Shemot (parashah)

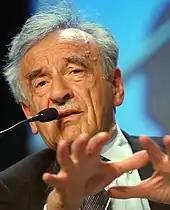
Wiesel

Reading “Hebrew ("Ivrit") midwives” in Exodus 1:15, Gunther Plaut noted that their names were northwest Semitic, suggesting that they were Hebrews. Plaut reported that scholars generally agree that the term “Hebrew” ("Ivri") came from the name of a group called "Habiru" or "Apiru", people who had lost their status in the community from which they came, and who were not necessarily related except by common fate. Plaut wrote that the "Habiru" were a class of people who lived in the Fertile Crescent during the 19th to 14th centuries B.C.E. who may originally have come from Arabia, became prominent in Mesopotamia, and later spread to Egypt. The "Habiru" followed distinct occupations, particularly mercenaries and administrators. Although at first they were nomads or seminomads, they later settled, but were usually considered foreigners and maintaining their group identity. The term "Habiru" referred not so much to an ethnic or linguistic group as to a social or political group. Plaut reported that the words "Habiru" and “Hebrew” ("Ivri") appear to share a common linguistic root. Plaut concluded that Israelites in Egypt likely occupied positions similar to, or because of familial ties were identified with, the "Habiru". When non-Israelites repeatedly applied the term to the Israelites, the Israelites themselves began to use the name "Habiru", which they pronounced "Ivri". Plaut considered it possible that for some time the term "Ivri" was used only when the Israelites spoke of themselves to outsiders and when outsiders referred to them. Thus Genesis 14:13 calls Abram "Ivri" vis-a-vis an outsider, and Jonah says, "I am an "Ivri",” when asked his identity by non-Israelite sailors in Jonah 1:9, but otherwise Israelites referred to themselves by their tribes (for example, Judah or Ephraim) or by their common ancestor, Israel.